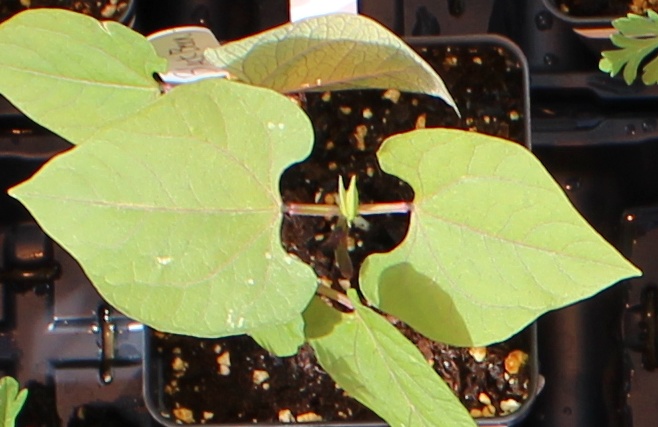
Label: Blackbean